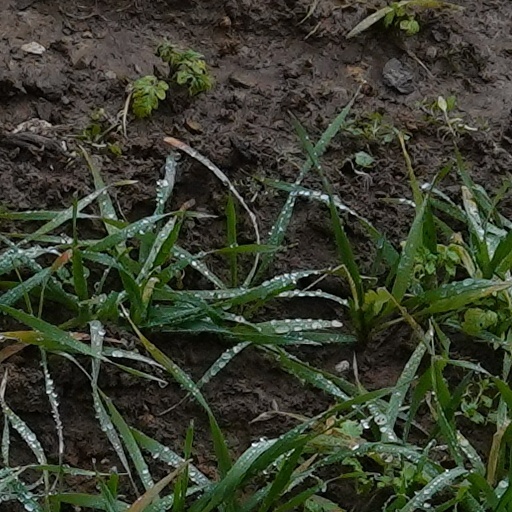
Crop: wheat